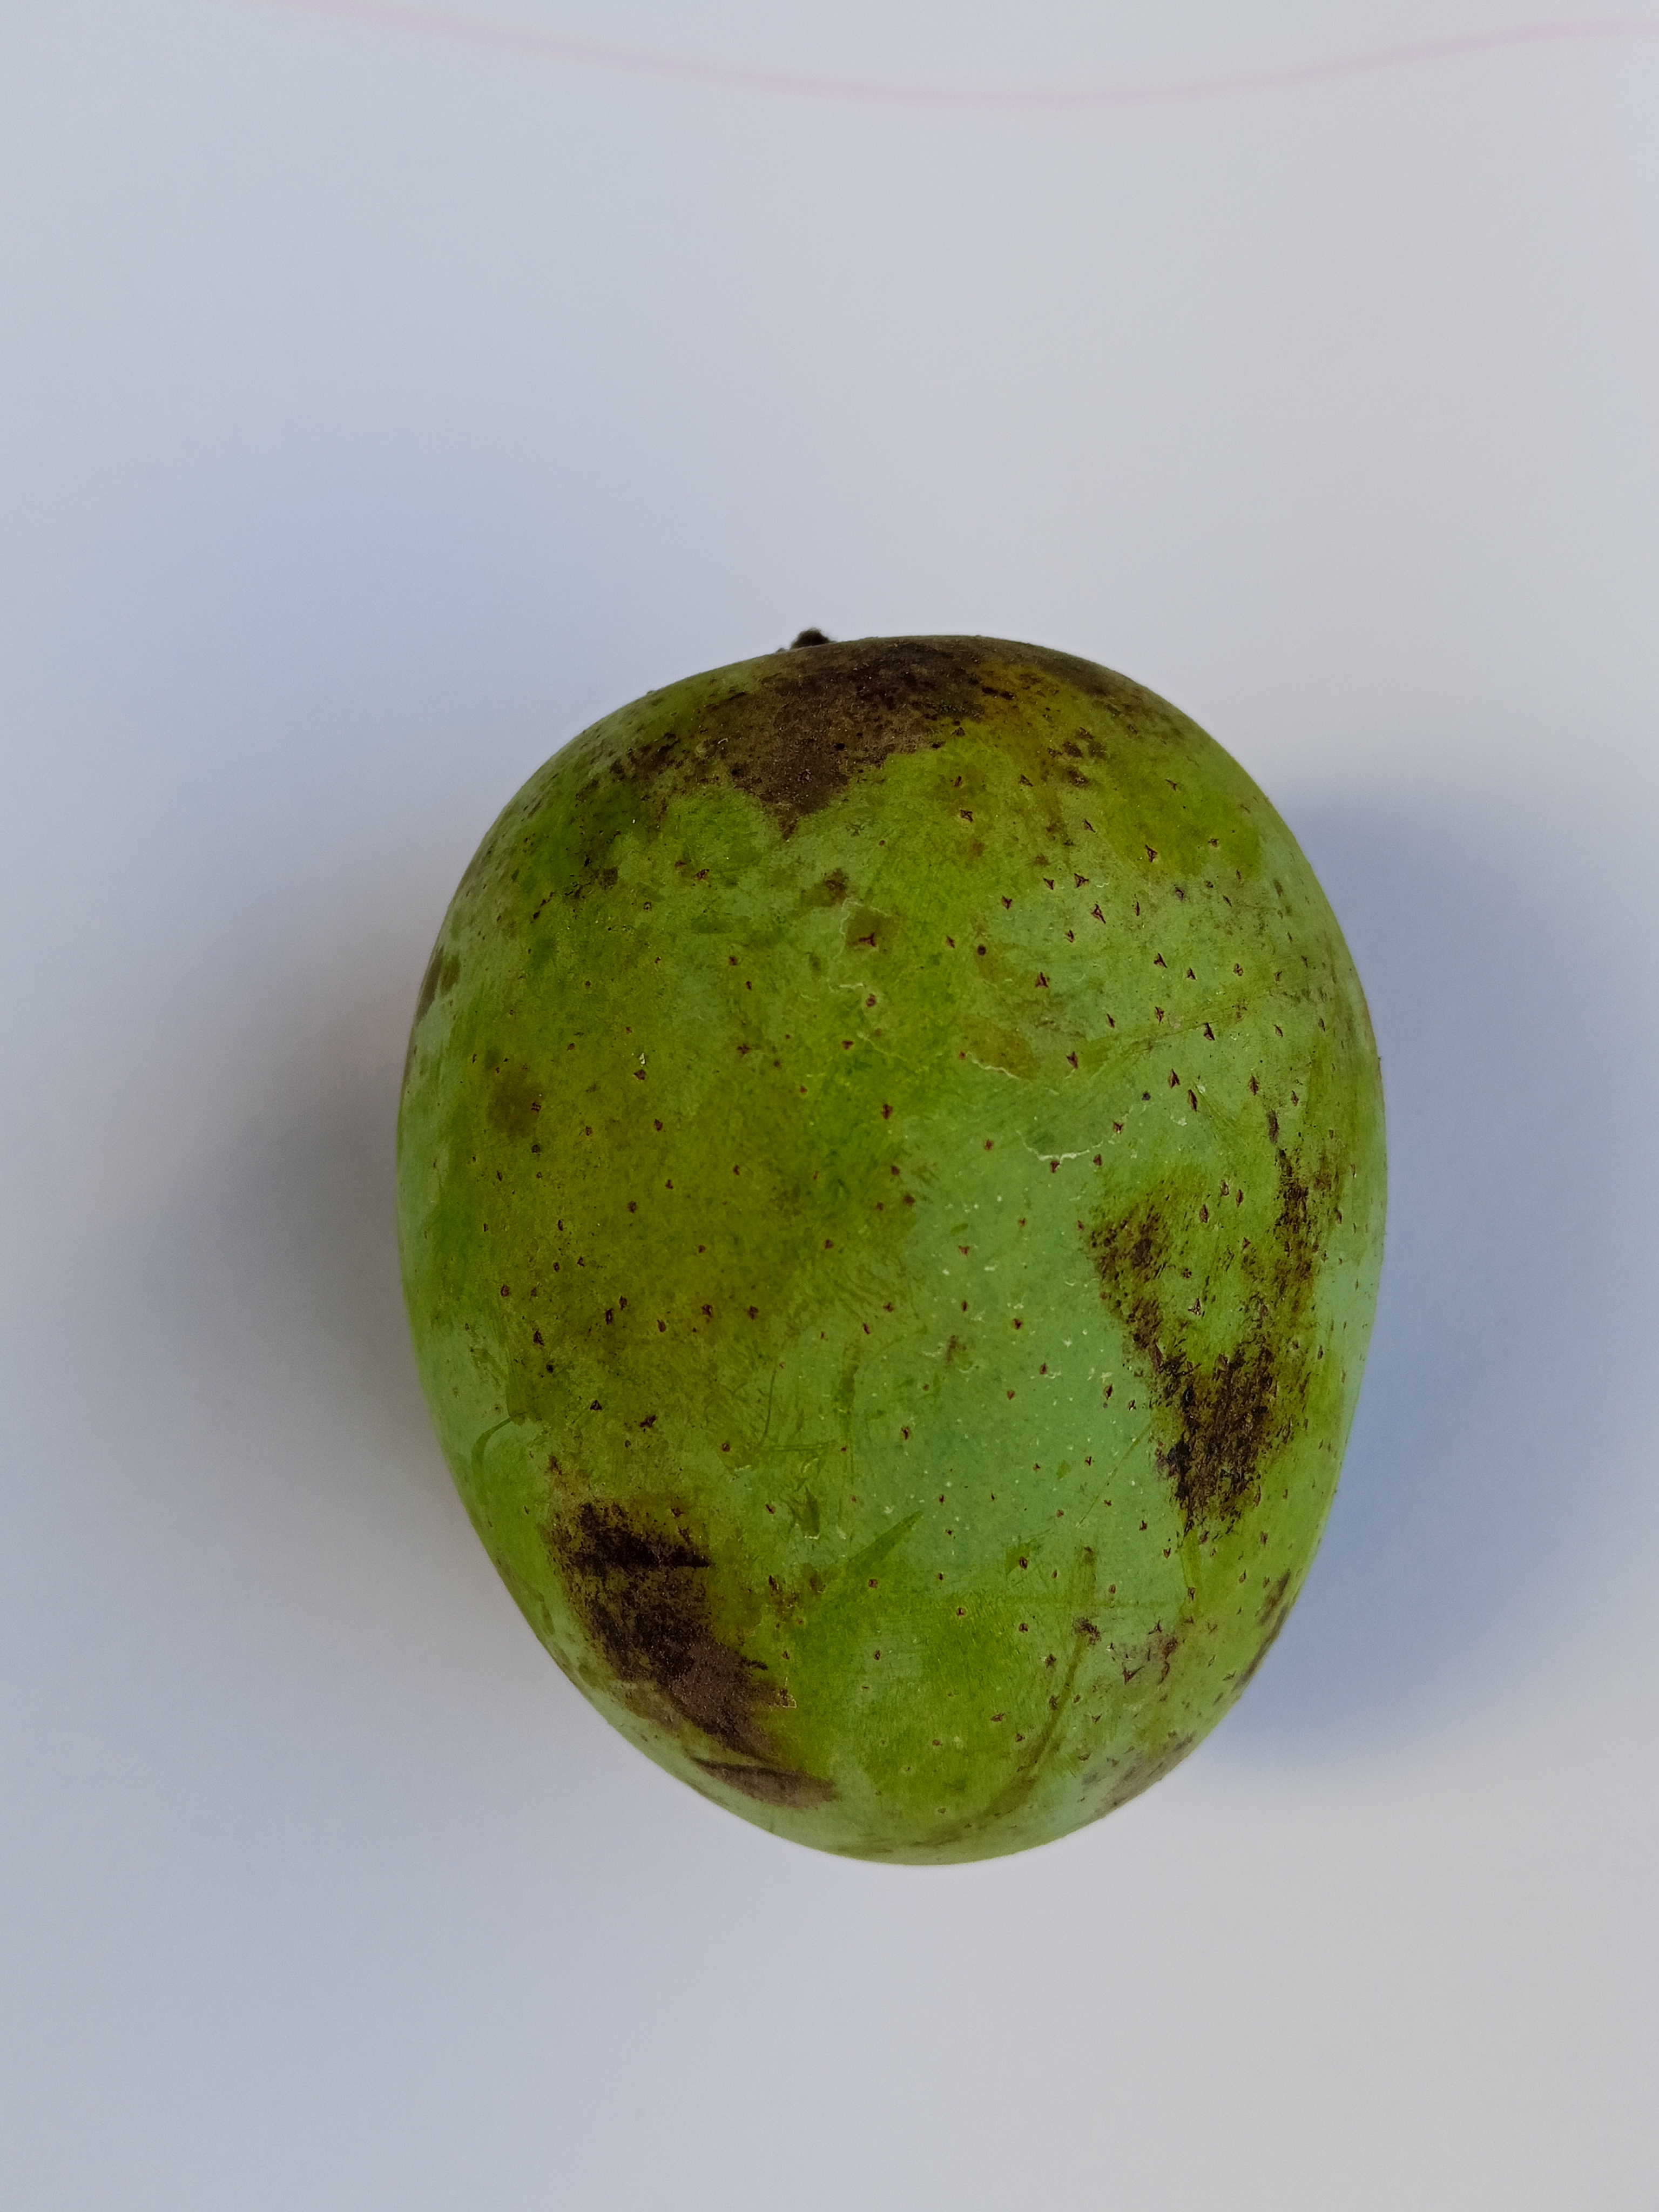
Mango variety: Langra